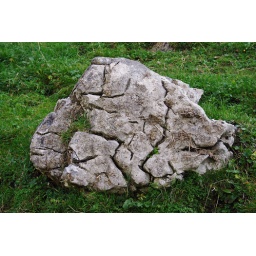
found this stone laying in a green up in the mountains. Kind of looks like a piece of brain......